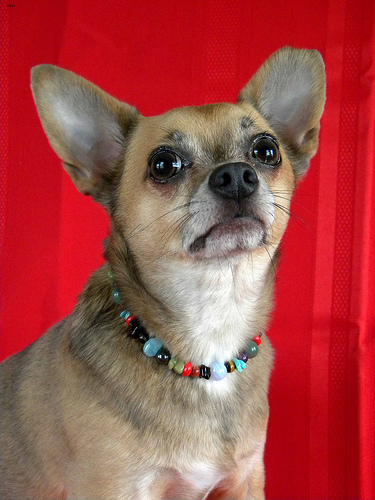
Animal: dog
Breed: chihuahua